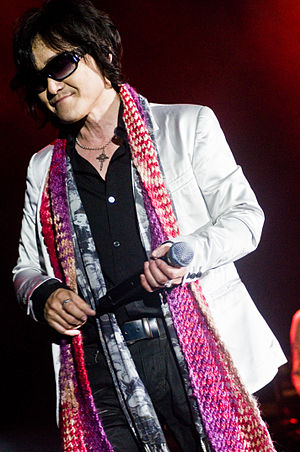
X Japan / Diskografi
Toshi
X Japan er et teatralsk hård rock/heavy metal-band fra Japan. De bliver ofte set som efterfølgere af bandet Kiss og Loudness. X Japan regnes af mange som grundlæggeren af stilen Visual kei